Tom and Jerry in War of the Whiskers

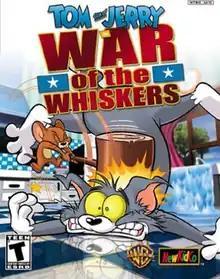
North American PS2 box art

Tom and Jerry in War of the Whiskers is a 3D fighting video game developed by VIS Entertainment, published by NewKidCo for PlayStation 2, GameCube, and Xbox. It is the sequel to the 3D cartoon fighting video game "Tom and Jerry in Fists of Furry" for Nintendo 64 and Microsoft Windows. Where characters from "Tom and Jerry" franchise fights against each other in a destructible environments arenas. It allows up to (two on PlayStaion 2 Version, and) four players to play simultaneously.